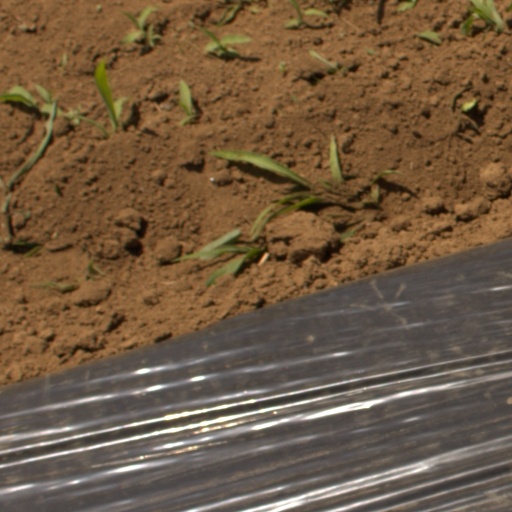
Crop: Jerusalem artichoke